Lalah Hathaway

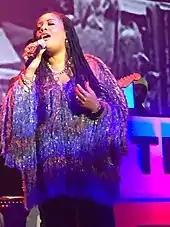
Hathaway performing in 2018

In September 2013, Snarky Puppy released their studio live album "Family Dinner – Volume 1", which features a collaborative performance of Snarky Puppy and Hathaway on a re-recorded version of Hathaway's song "Something". The song won a Grammy Award for Best R&B Performance at the 56th Annual Grammy Awards in 2014. In October 2013, Hathaway featured on the song "Jesus Children" for Robert Glasper's album "Black Radio 2". The song won a Grammy Award for Best Traditional R&B Performance at the 57th Annual Grammy Awards in 2015.